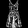
Label: Dress